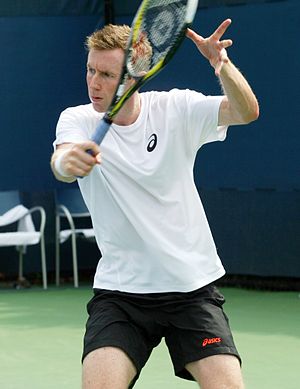
Jonathan Marray
Jonathan Marray er en professionel engelsk tennisspiller. Han vandt i 2012 Wimbledon i herre-double sammen med danskeren Frederik Løchte Nielsen. Parret kom med i turneringen på et wildcard.